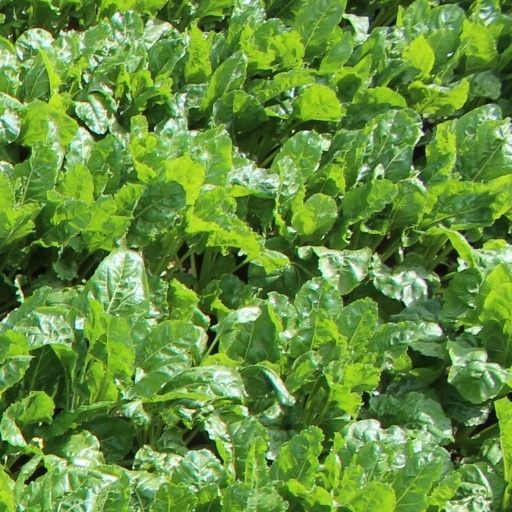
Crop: sugar beet